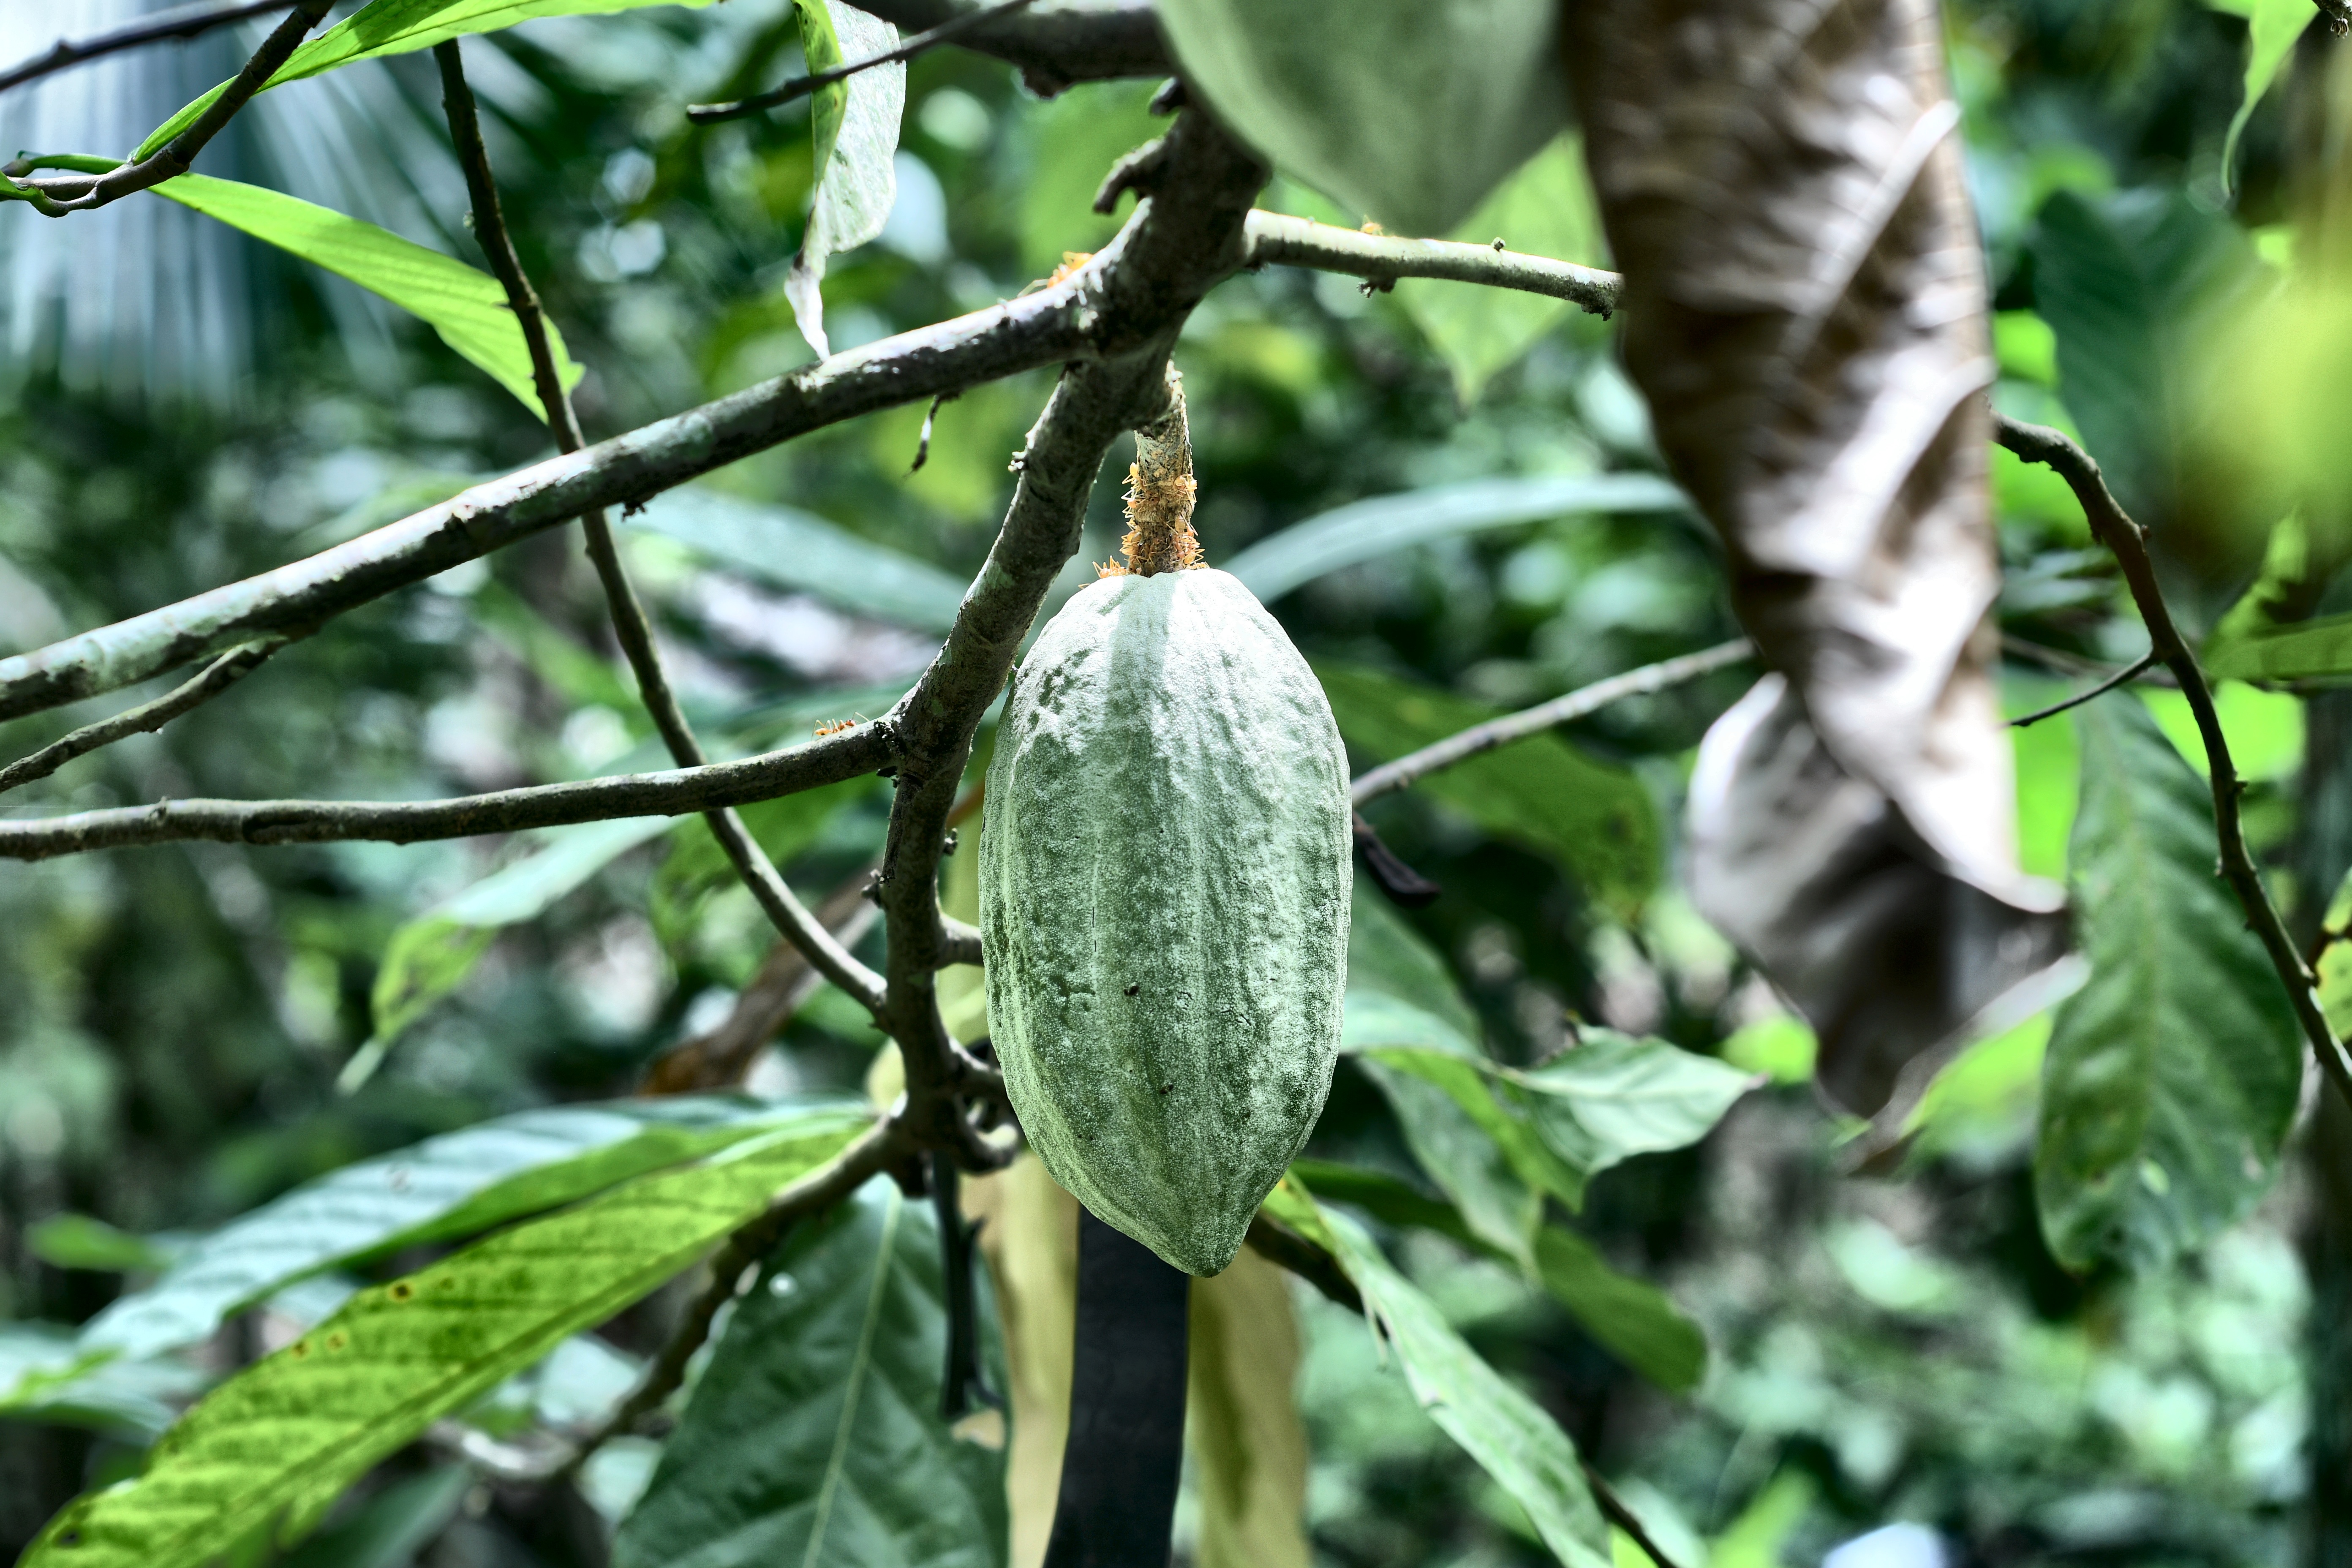
Maturity: unmature
Variety: Angoleta